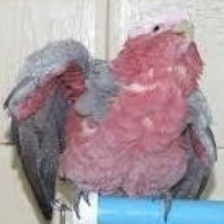
Species: ROSE BREASTED COCKATOO
Scientific name: EOLOPHUS ROSEICAPILLA
ImageNet parent category: sulphur-crested_cockatoo